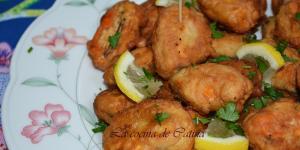
mejillones rebozados sin cascara paso a paso